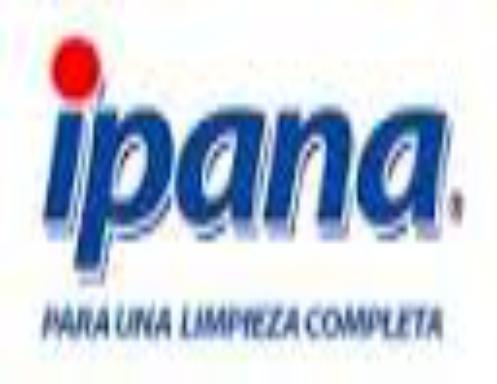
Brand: Ipana
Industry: Necessities